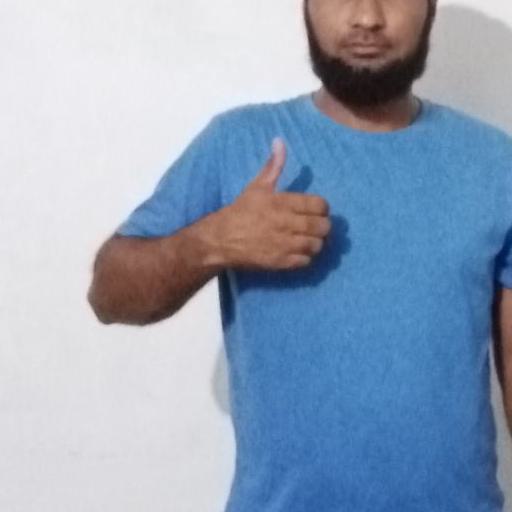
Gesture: like